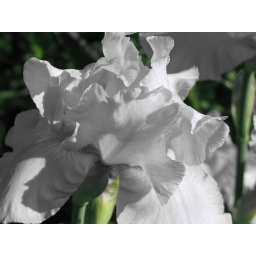
iris in black and white